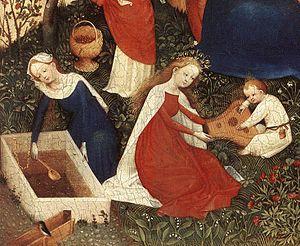
Le Maître du Haut Rhin, ou Maître du Jardin de Paradis de Francfort, est un peintre anonyme du gothique tardif, actif dans la région de la Rhénanie supérieure dans le premier quart du XVᵉ siècle. S'inscrivant dans le courant du gothique international, il doit son nom provisoire à son œuvre la plus célèbre, le Jardin de Paradis, conservée au Städel Museum de Francfort-sur-le-Main en Allemagne.